Magic pipe

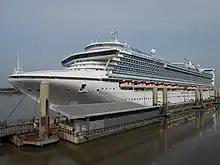
Princess Cruises received a record fine for illegally altering its oily water separator and polluting marine waters

In the United States, magic pipe cases often attract large fines for shipping lines, and prison sentences for crew. Cases are often brought to light by whistle blowers, including a 2016 case involving Princess Cruises, which resulted in a record US$40 million fine. In April 2021 a ship engineer on the "Zao Galaxy," an oil tanker, was convicted of intentionally dumping oily bilge water in February 2019 and submitting false paperwork in an attempt to conceal the crime. The engineer may receive a substantial prison sentence and fine. The ship operator was fined US$1.65 million and ordered to "implement a comprehensive Environmental Compliance Plan."